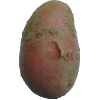
Label: Potato Red 1